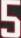
Number: 5